Robert MacLaren

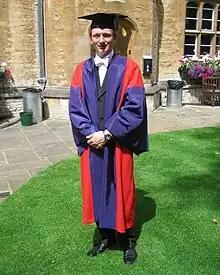
Oxford University DPhil, in full academicals.

Robert MacLaren was born on 14 November 1966, at Epsom in Surrey. His father was a photographer, which prompted an early interest in optics. MacLaren was educated and trained at the University of Edinburgh Medical School, from 1985 to 1990, where he graduated with a Bachelor of Medicine and a Bachelor of Surgery. MacLaren then earned an academic doctorate, between 1992 and 1995, at the University of Oxford. The doctorate was for his work on optic-nerve regeneration.